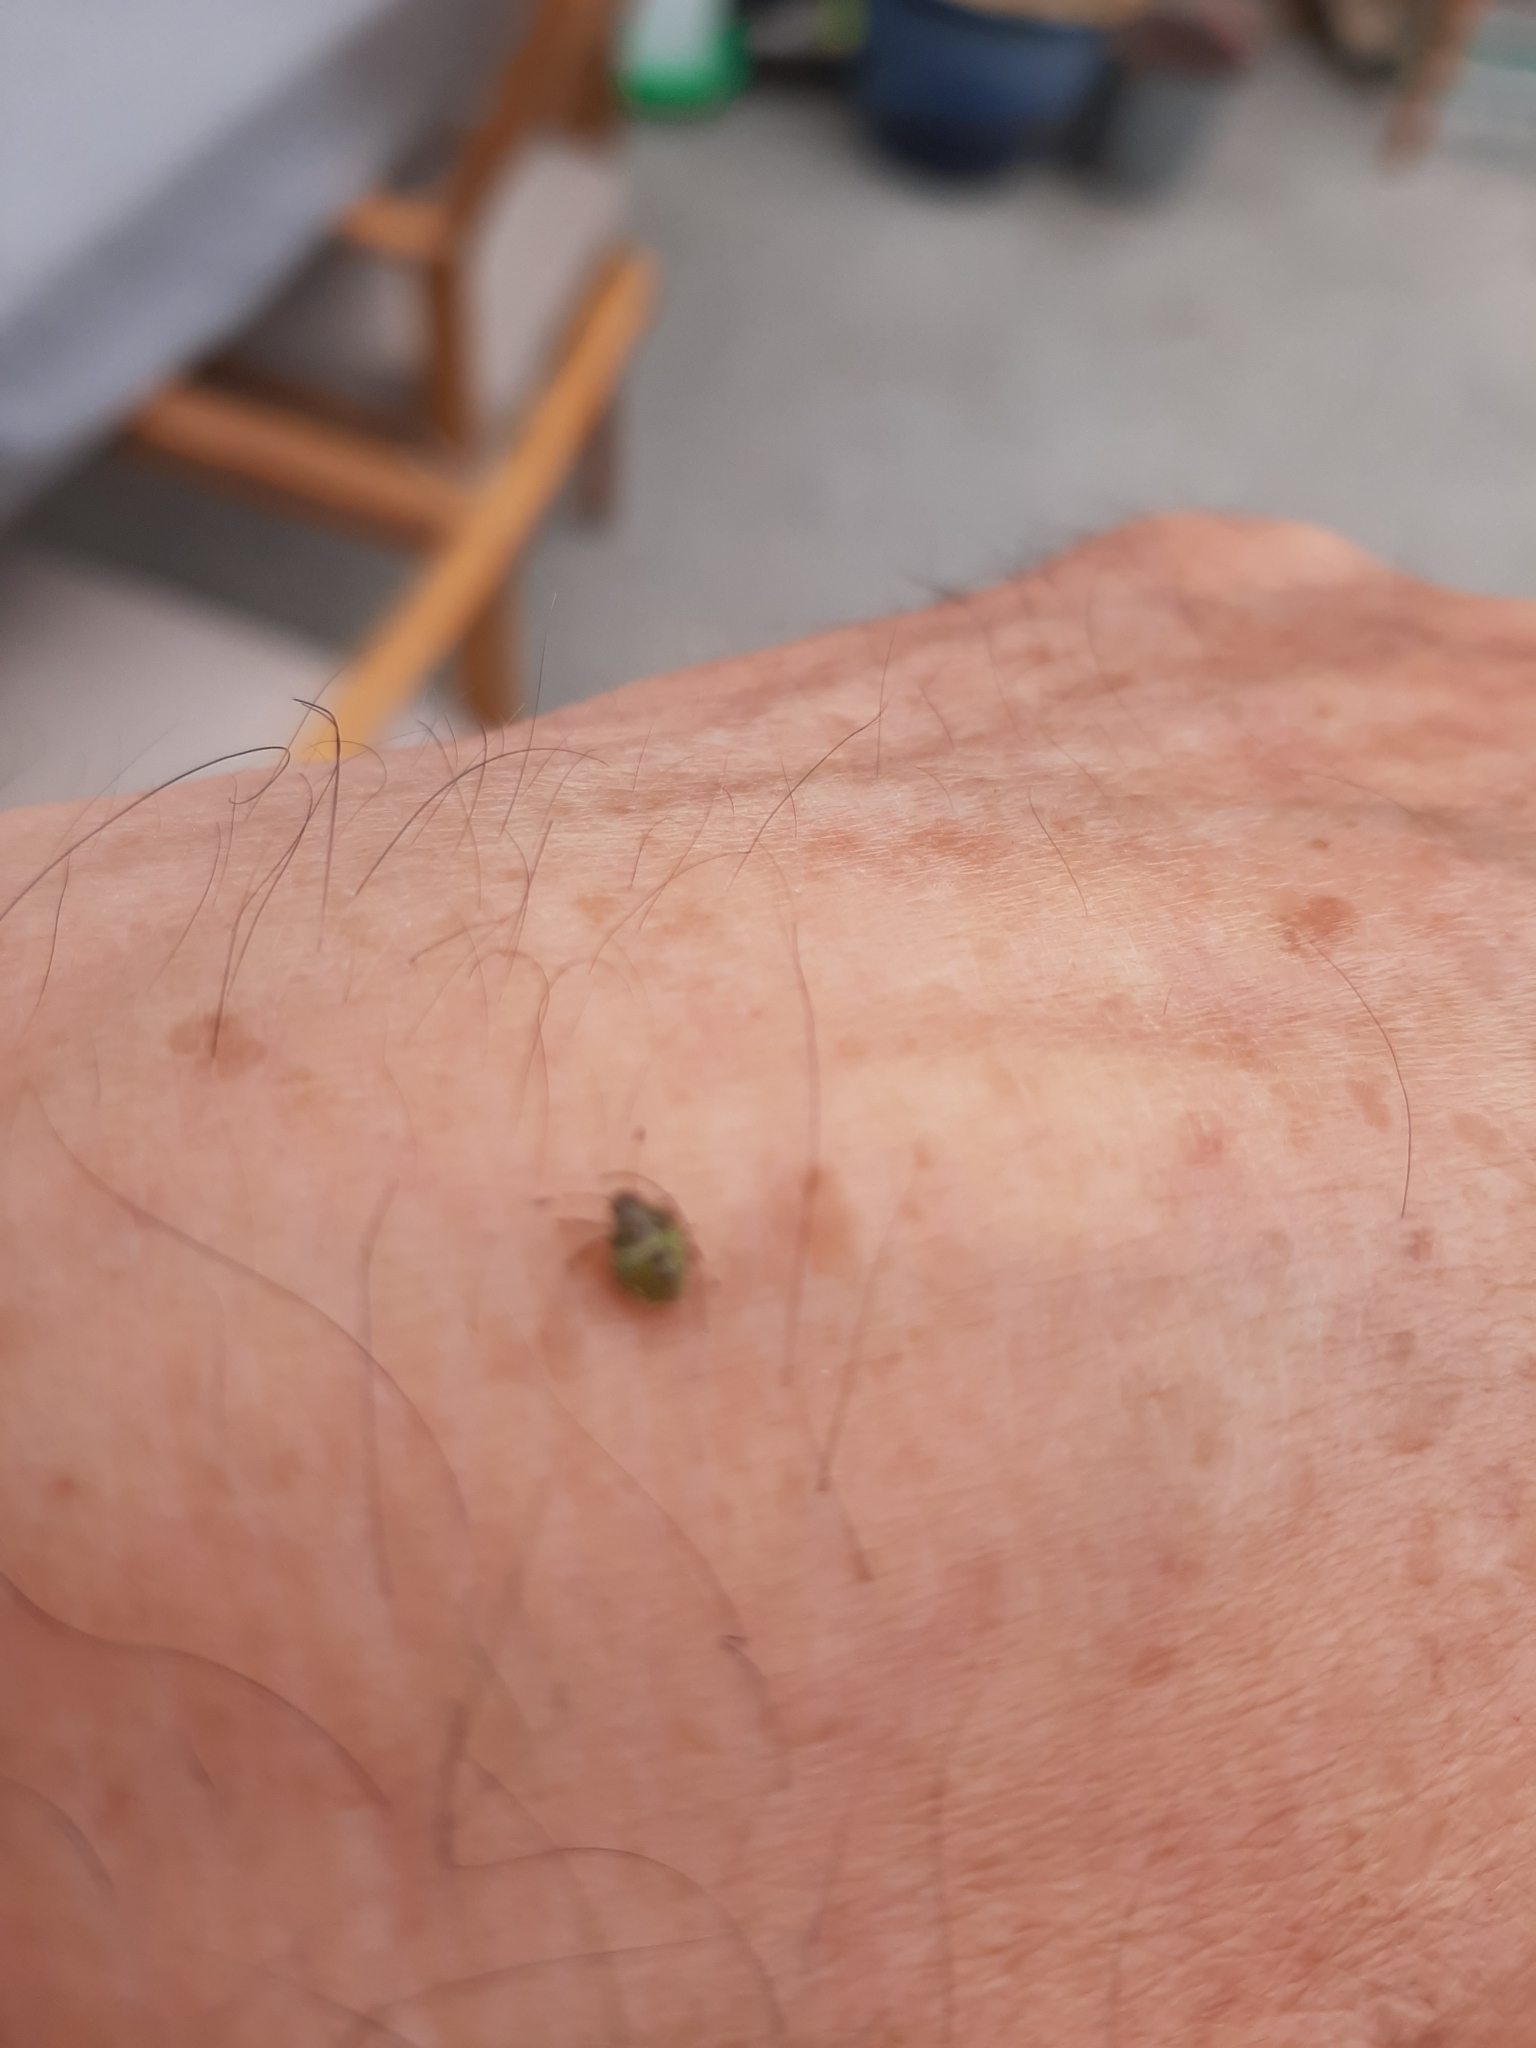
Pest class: stink_bug